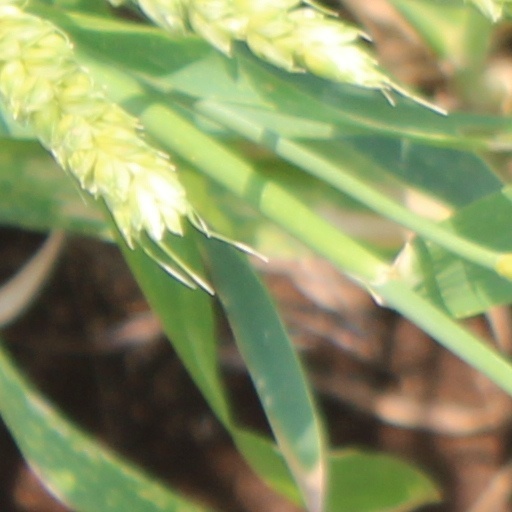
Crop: wheat